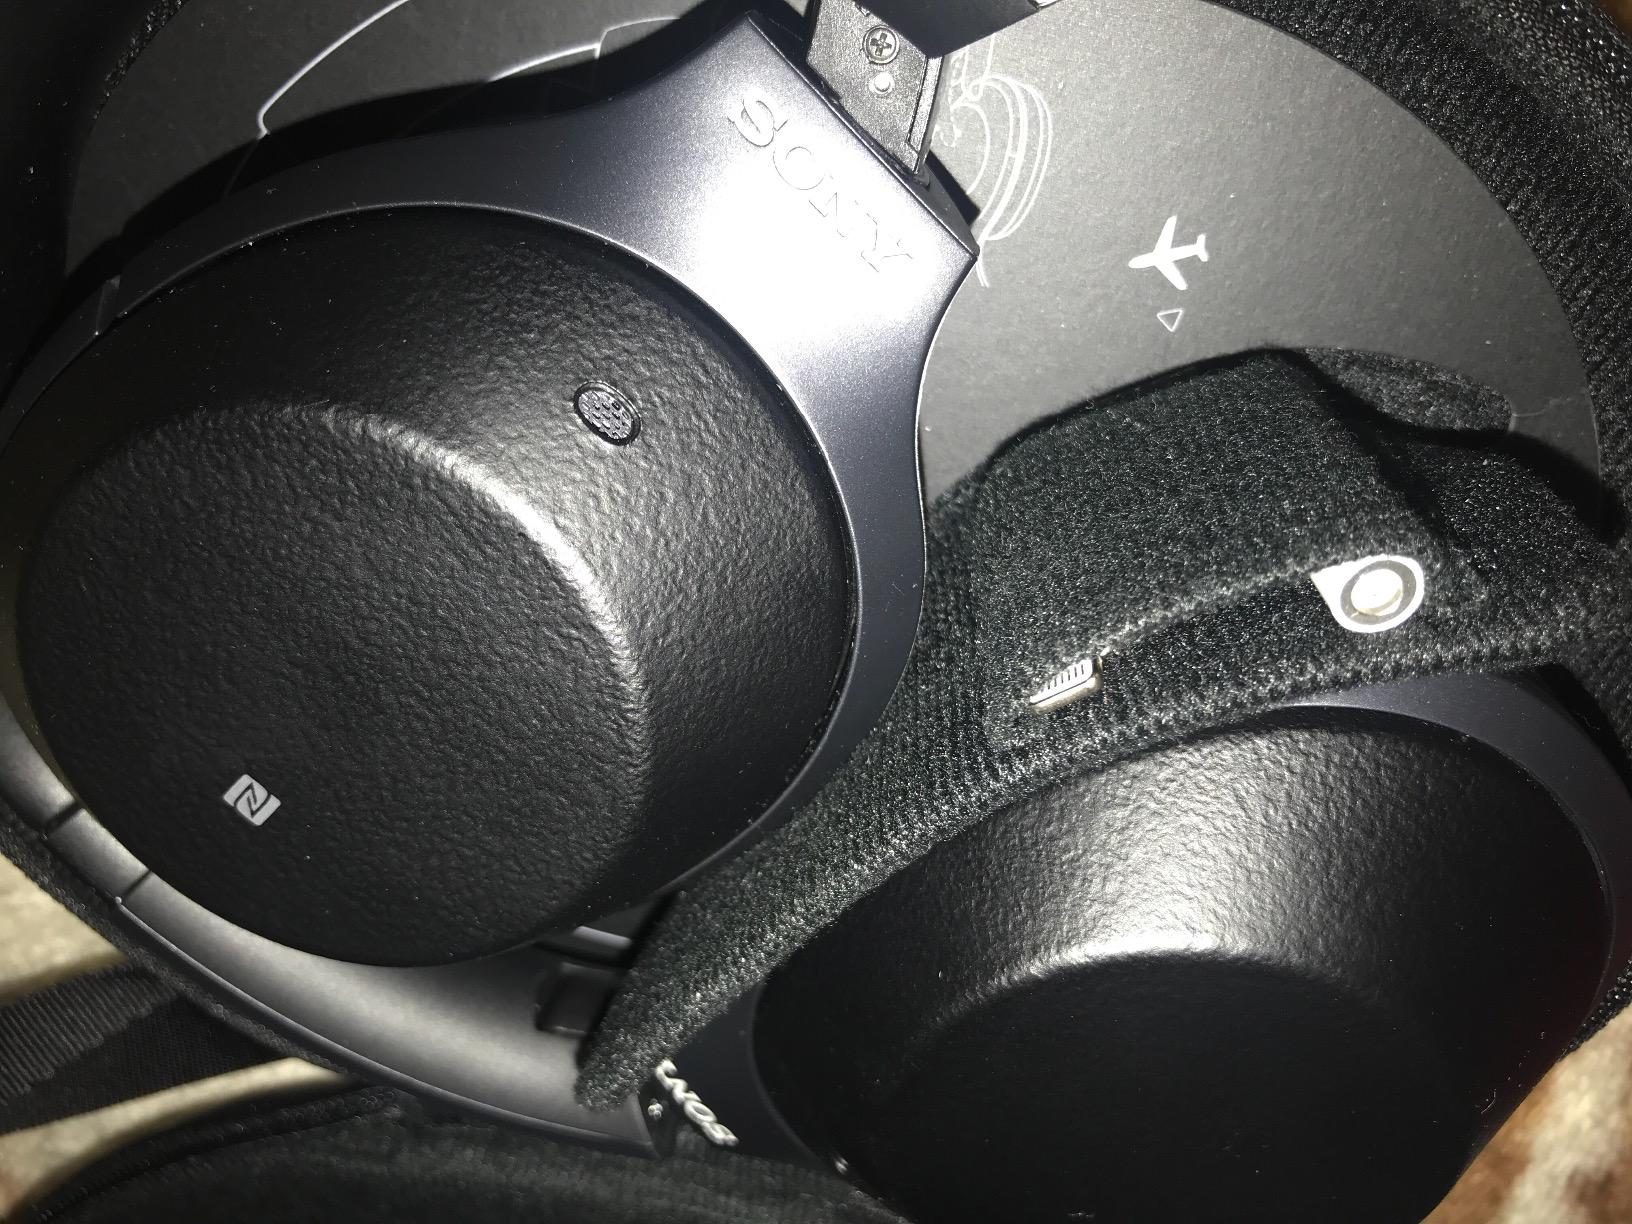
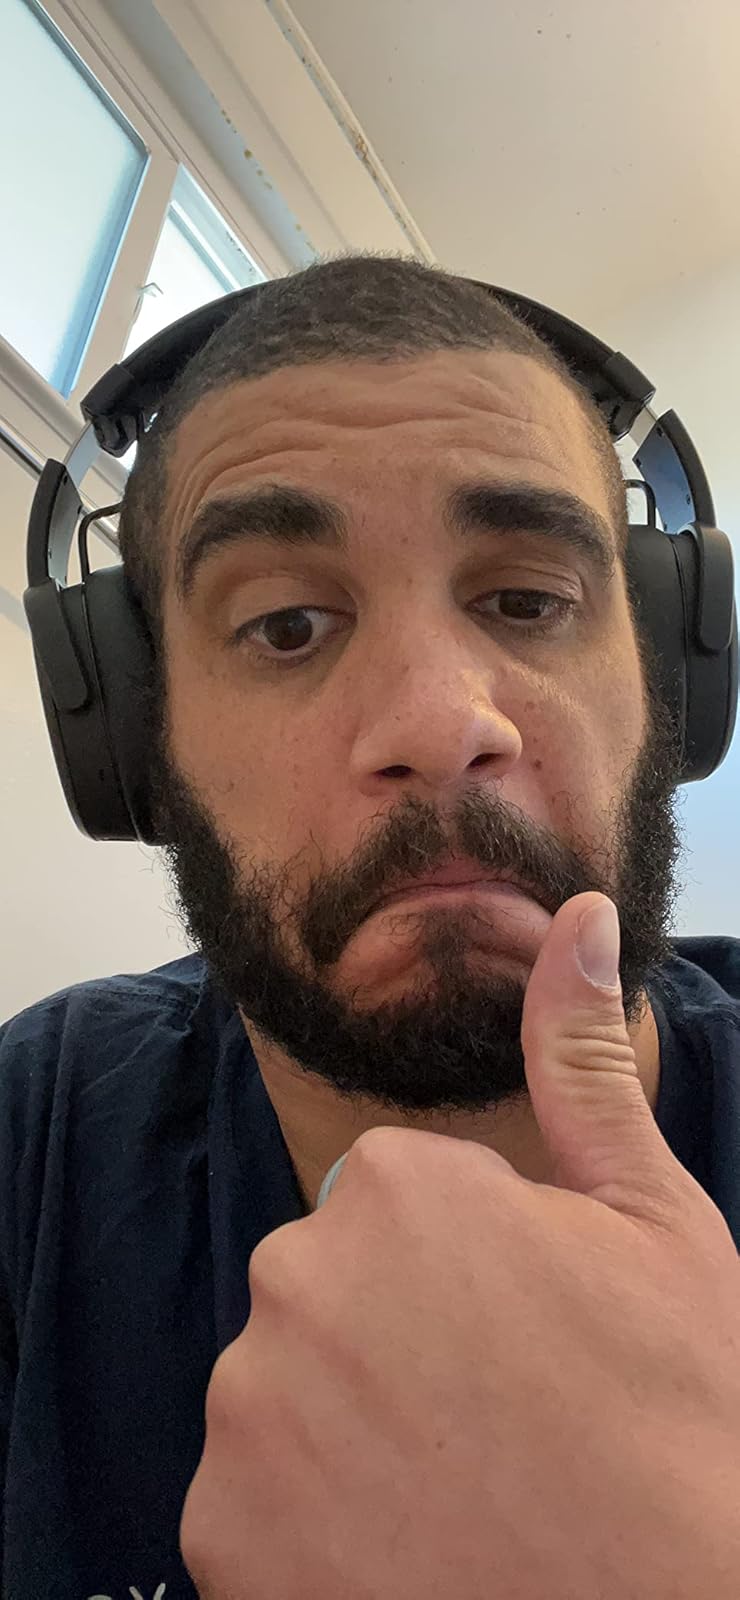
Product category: headphones
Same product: no